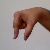
The image shows a hand gesture representing the letter 'Q' in Indian Sign Language.